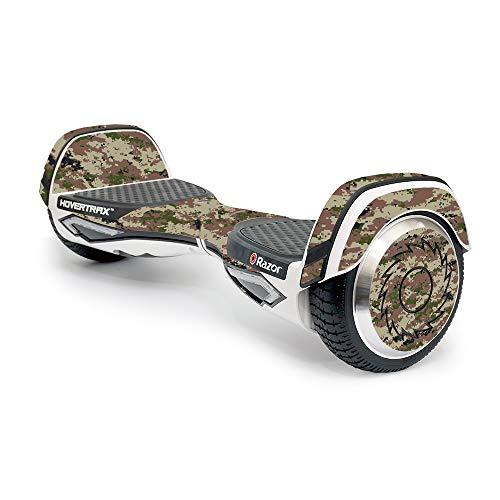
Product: MightySkins Skin Compatible with Razor Hovertrax 2.0 Hover Board - Urban Camo | Protective, Durable, and Unique Vinyl Decal wrap Cover | Easy to Apply, Remove, and Change Styles | Made in The USA
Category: Sports & Outdoors | Outdoor Recreation | Skates, Skateboards & Scooters | Scooters & Equipment | Accessories
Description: SET THE TREND: Show off your unique style with MightySkins for your Razor Hovertrax 2.
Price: $9.69
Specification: ProductDimensions:9x0.1x6inches|ItemWeight:0.16ounces|ShippingWeight:0.96ounces|ASIN:B01NCFEV0P|Itemmodelnumber:RAHOV2-UrbanCamo